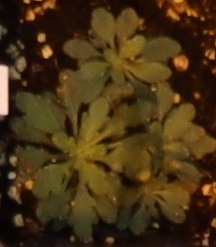
Label: Horseweed